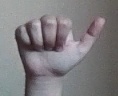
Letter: dhad